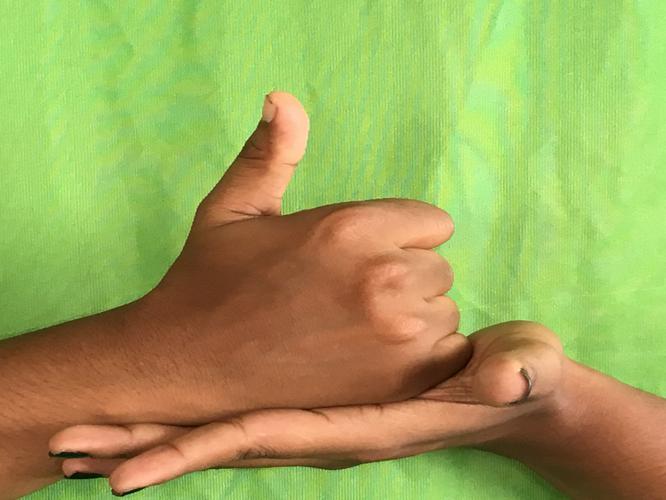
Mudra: Shivalinga
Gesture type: double_hand